Cannon Spike

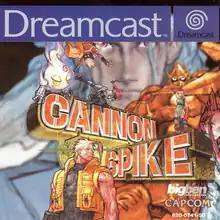
European Dreamcast cover art

Cannon Spike, originally released in Japan as , is a multi-directional shooter arcade game released in 2000 by Psikyo and later in the same year for the Dreamcast by Capcom. It uses Capcom-designed characters and runs on Sega's Naomi Hardware. "Cannon Spike" is similar to games like "Smash TV" and Capcom's "Commando", although with primary focus on boss fighting. "Cannon Spike" is noted as the last game released for Dreamcast in Europe, published by Bigben Interactive and exclusively sold at retail in Game outlets.